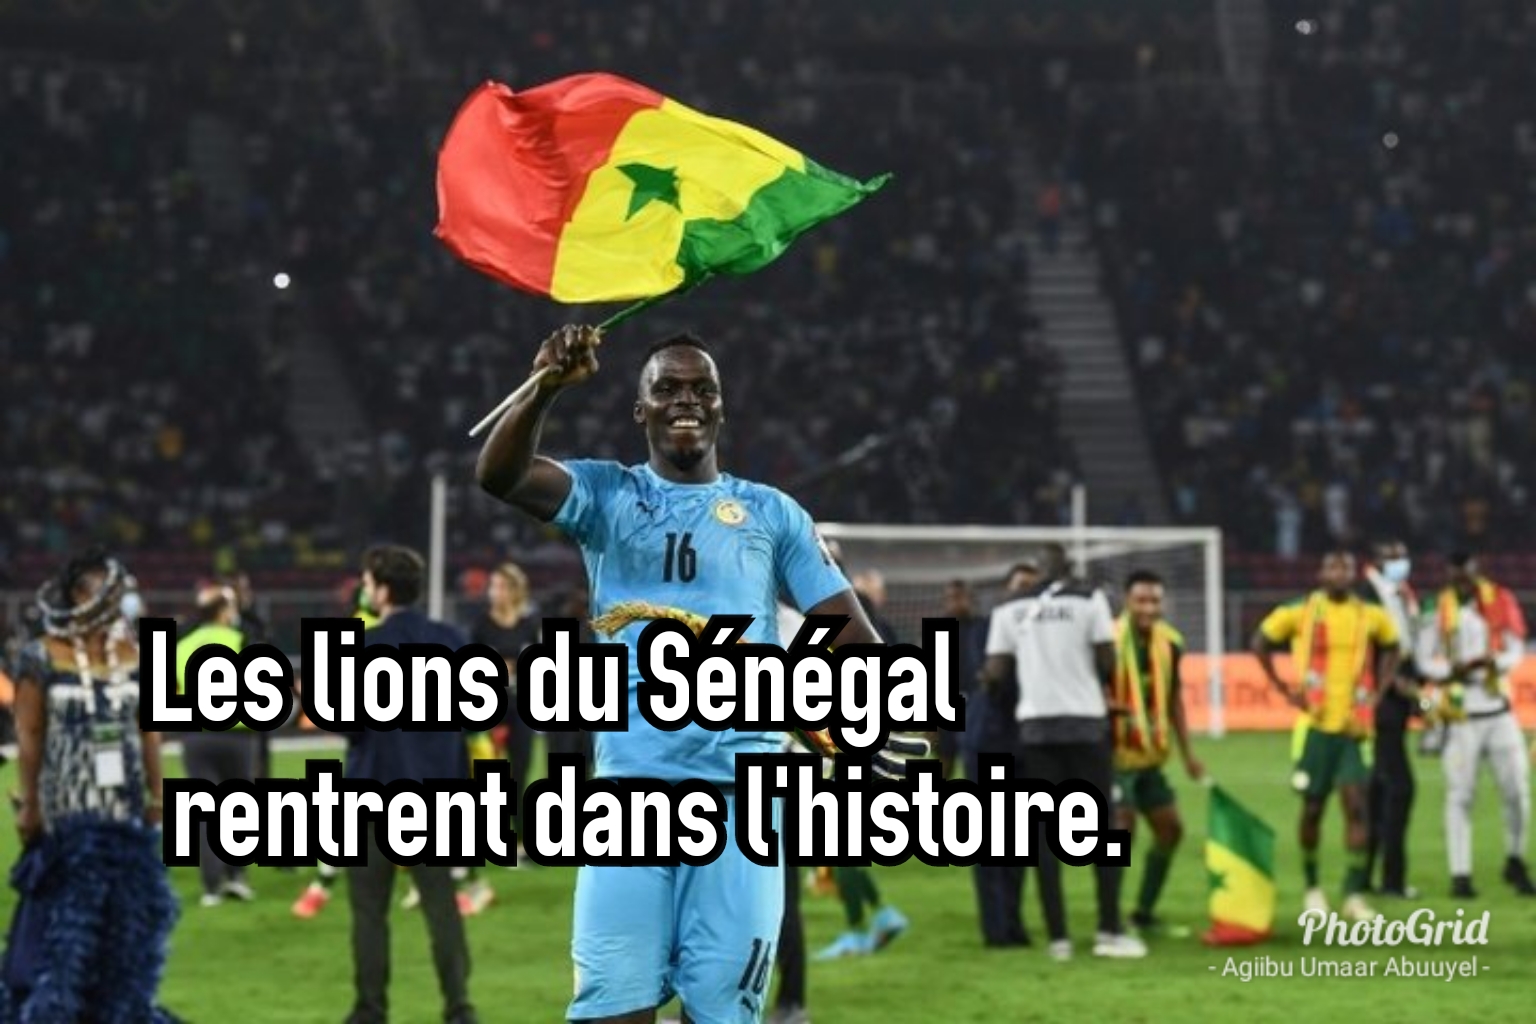
Nataal bii ma gis Mendi la mu yor drapeau Senegaal bi, am mbooloo mu bari mu nekk ci ginnaawam ak mbooloo moo xam ne ma nga ca ginnaaw a ginnaaw biñ gagné coupe d'Afrique bi.